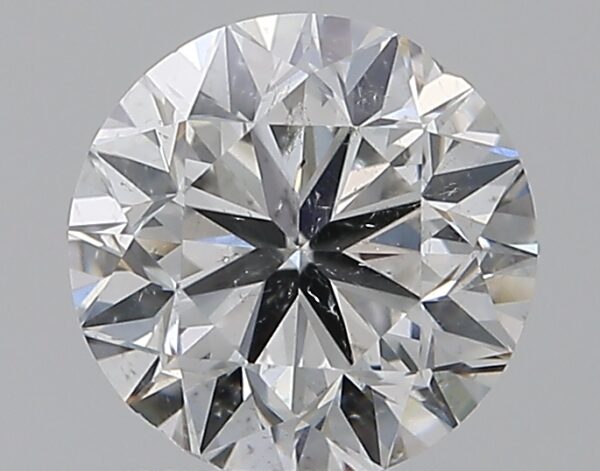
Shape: round
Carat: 0.9
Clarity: SI2
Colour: G
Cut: GD
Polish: VG
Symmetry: VG
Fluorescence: N
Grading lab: GIA
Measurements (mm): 5.93 x 6 x 3.88